Czech Republic–Philippines relations

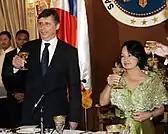
President Gloria Macapagal Arroyo with Prime Minister Jan Fischer in 2009

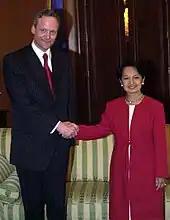
President Gloria Macapagal Arroyo with Deputy Prime Minister Cyril Svoboda in 2004

The Philippines signed the Agreement on Cooperation in the Fields of Culture, Education, Science and Sports in 2013. The Czech Republic had a profound impact on Filipinos as Philippine National Hero José Rizal had a deep friendship with Austrian-Czech anthropologist Ferdinand Blumentritt. Deputy Prime Minister Karel Schwarzenberg visited Manila as both countries prepared to commemorate the 40th anniversary of their formal bilateral relations in 2013.